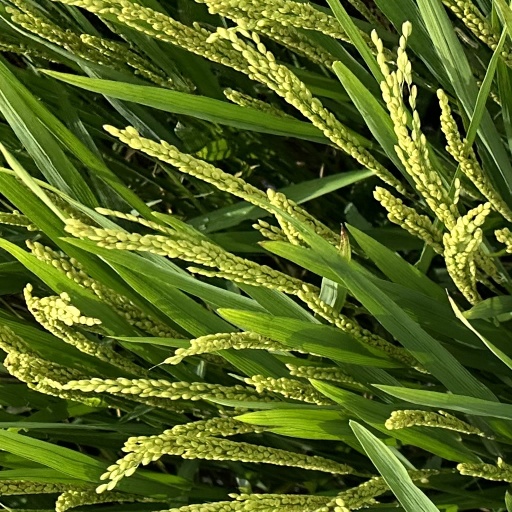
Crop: rice